Reza Pahlavi, Crown Prince of Iran

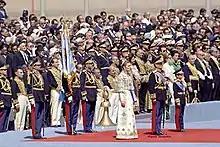
Ceremony at Pasargadae to mark the 2,500-year celebration of the Persian Empire in 1971; the Crown Prince is at far right, age 10, standing next to his parents.

When he was born, the Shah pardoned 98 political prisoners, and the government declared a 20% reduction in income tax. He studied at the eponymous "Reza Pahlavi School", a private school located in the royal palace and restricted to the imperial family and court associates. He was trained as a pilot; his first solo flight was at the age of 11, and he obtained his license a year later. He was a supporter of Taj Abadan football club.